Sports Illustrated Stadium

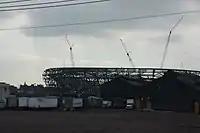
Red Bull Arena under construction in Harrison, New Jersey on March 10, 2009

Construction commenced on Red Bull Park on January 3, 2008, on the site of a former Remco factory service building, including the first of 3,000 timber piles driven into the ground to support the new stadium. On January 11, 2008, Erik Stover was announced as the new general manager of Red Bull Arena during construction and then on after. He had served as GM of Qualcomm Stadium in San Diego since 2005. On February 20, 2008, a CAN$28–$30 million contract was announced with Structal-Heavy Steel Construction to assist in the fabrication and construction of steel components. Fabrication began offsite in the second quarter of 2008, and erection in Fall, 2008. Total project size is estimated at 9,000 tons of structural steel.